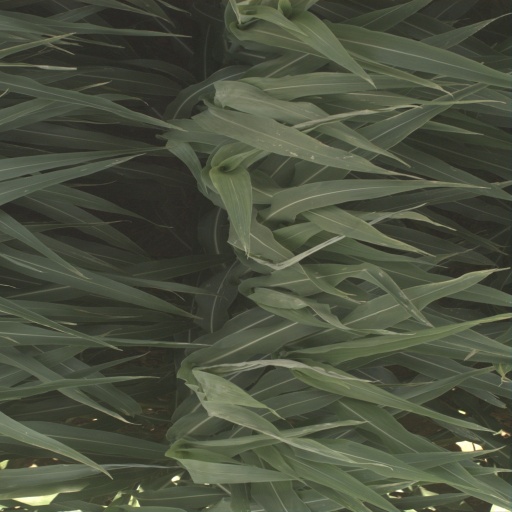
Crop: sorghum